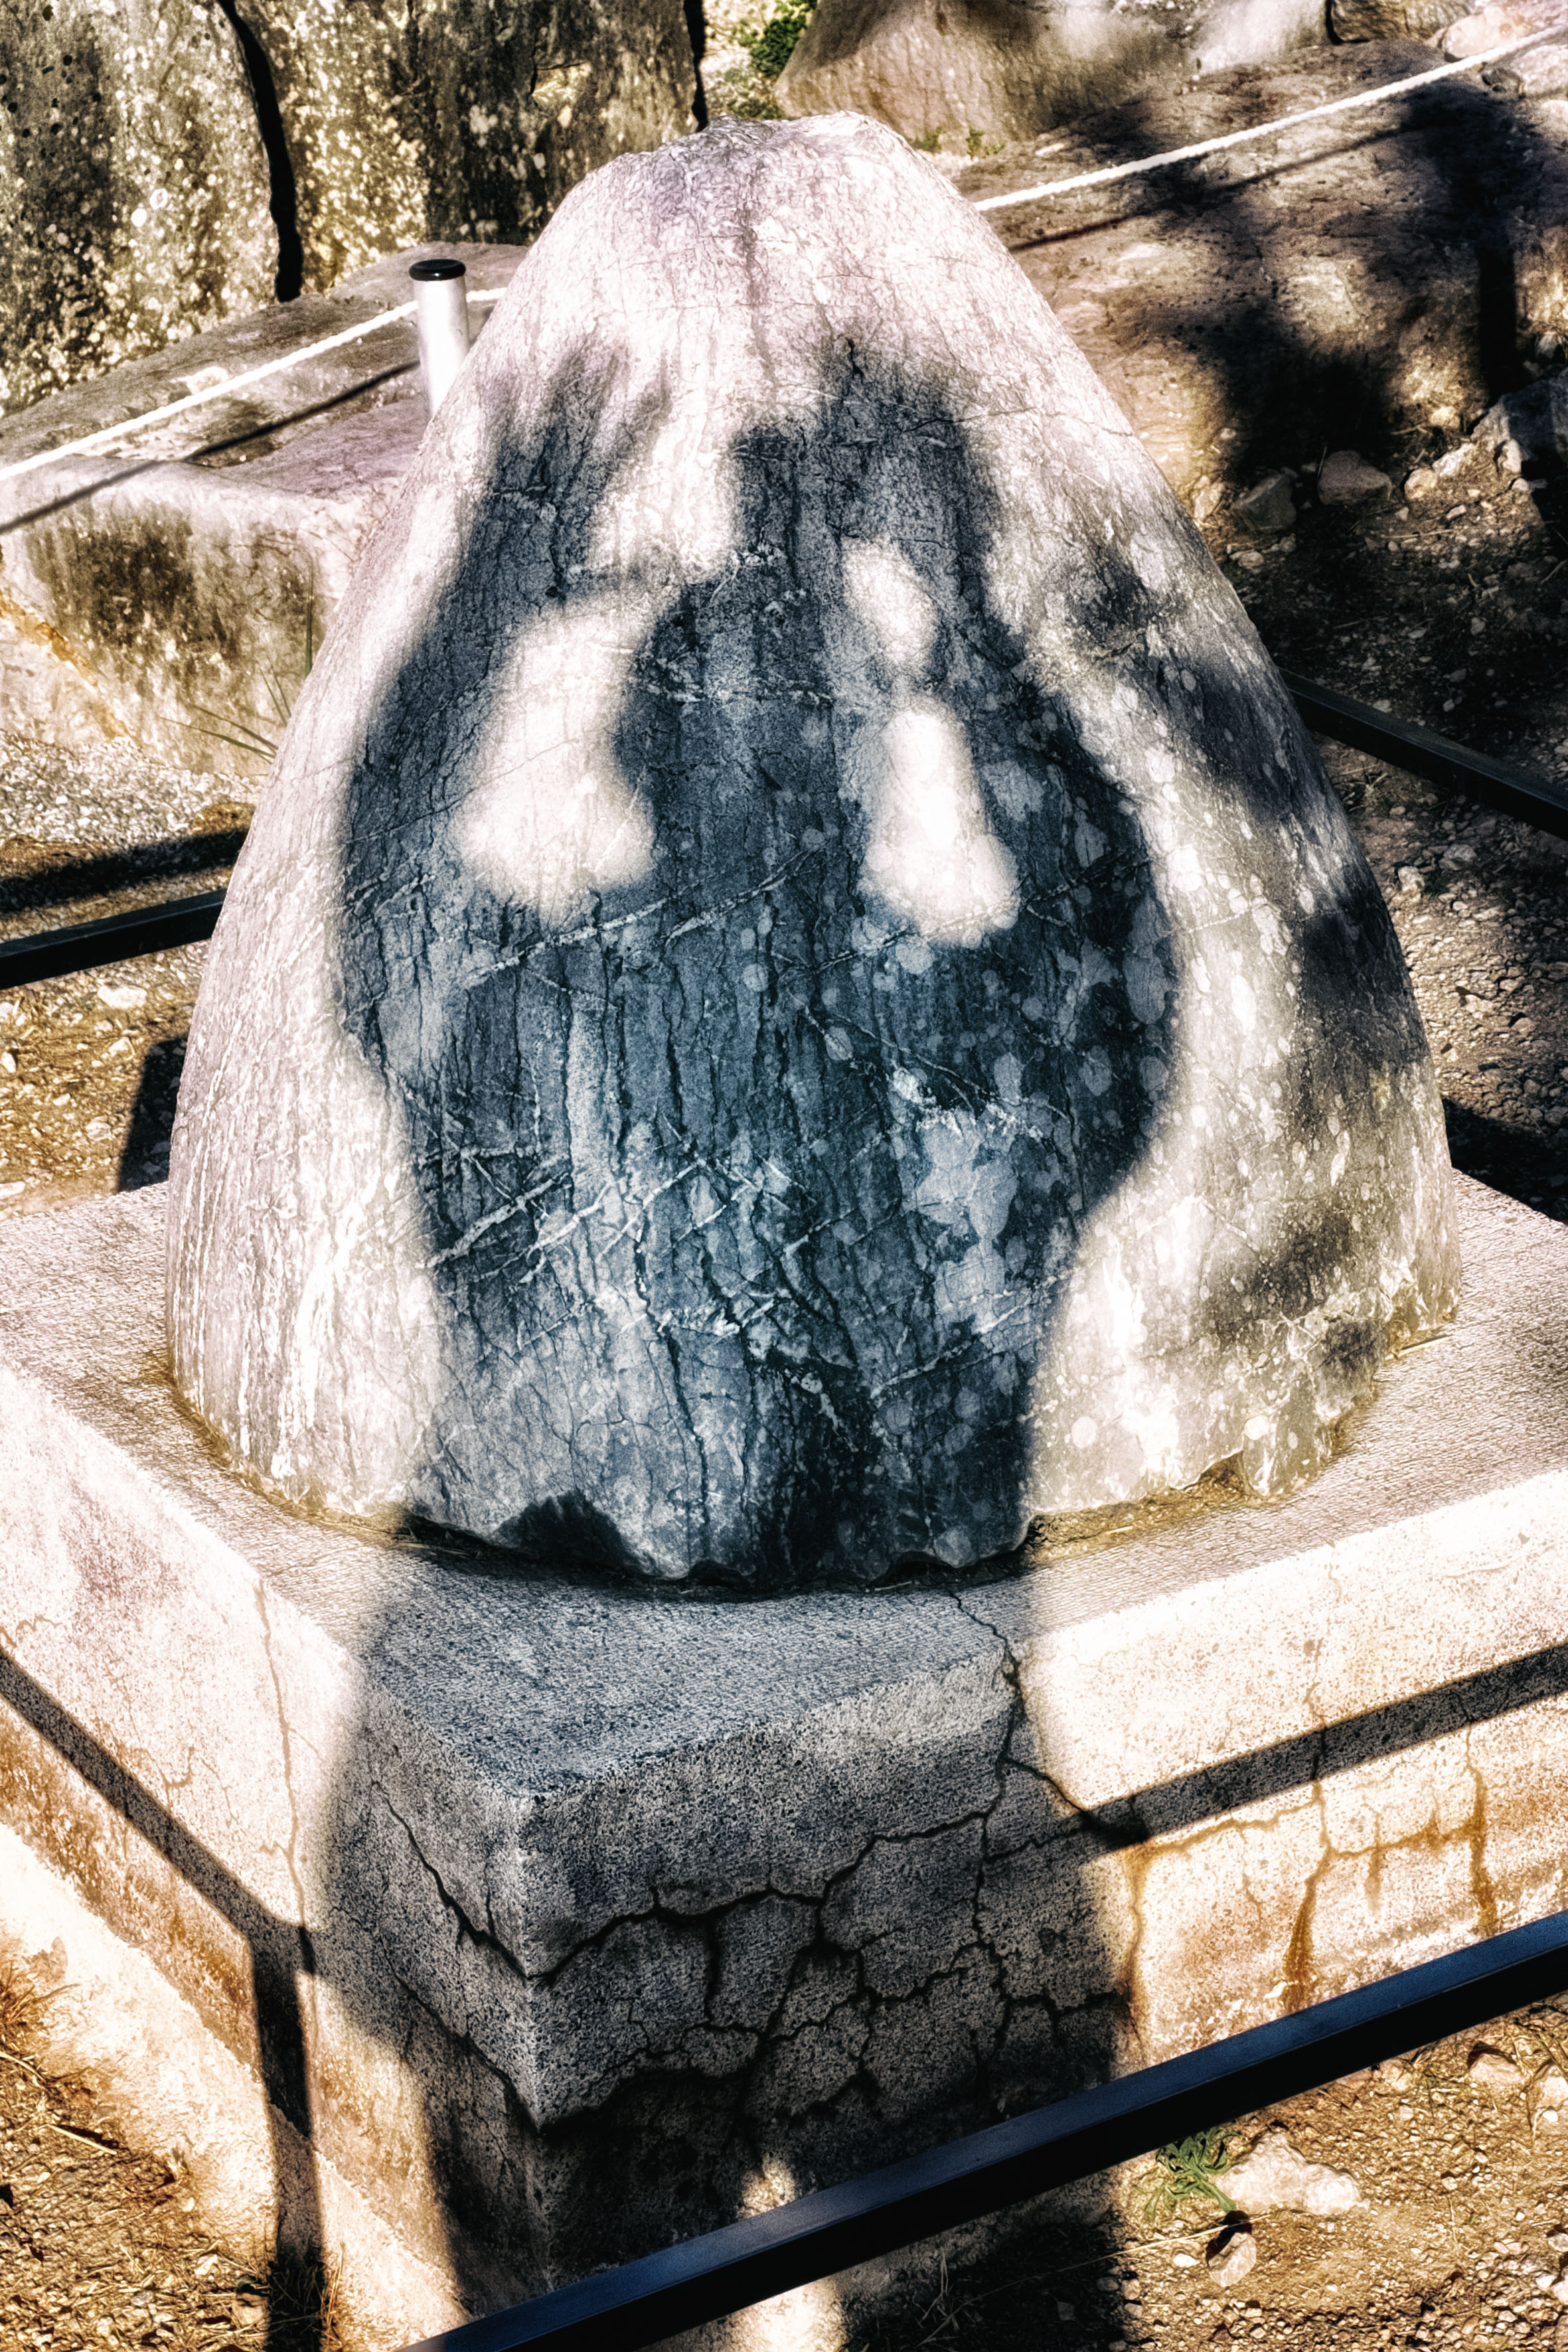
rock, monument, travel, fujifilm, statue, sculpture, art, temple, greece, image, carving, fuji, water feature, fujix, fujixe1, delphi, ancient history